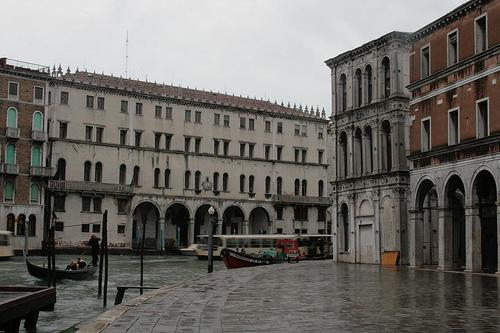
Weather: rain or strom